Perry Maxwell

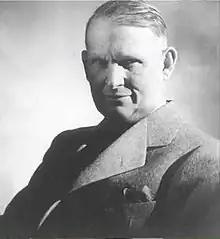

Perry Duke Maxwell (June 13, 1879 – November 15, 1952) was an American golf course architect. He was a founding member of the American Society of Golf Course Architects and was an inductee into the Oklahoma Sports Hall of Fame in 2012. He was known as the "father of Oklahoma golf".